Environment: real
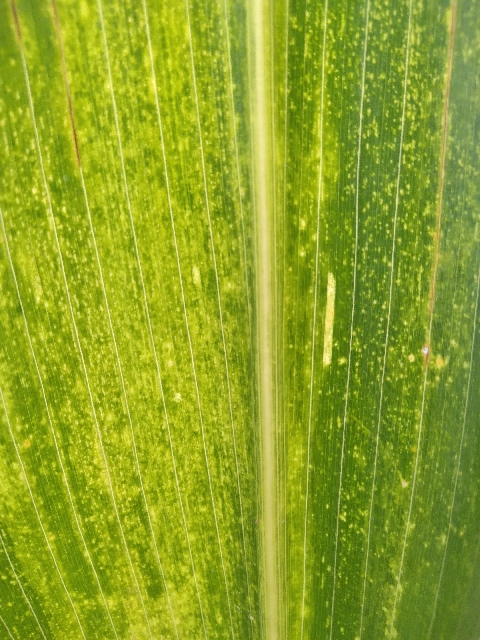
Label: lethal_necrosis